Battle of Gravelotte

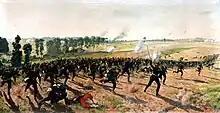

The French cavalry failed to detect the strength of the Prussian pursuit. On 18 August at 08:00 Wilhelm I, whose chief of staff was Moltke, ordered the First and Second Armies to advance against the French positions. By 12:00, General Manstein with artillery from the Hessian 25th Infantry Division was advancing toward the village of Amanvillers. The mass of advancing Germans was met with murderous fire from the superior French "Chassepot" rifle and their rapid-firing "mitrailleuses", before they were within range to retaliate with their shorter-ranged needle-guns. At 14:30, General Steinmetz, the commander of the First Army, launched his VIII Corps across the Mance Ravine but they were soon pinned down by rifle and "mitrailleuse" fire. At 15:00, the massed new Krupp all-steel breech-loading guns of the German VII and VIII Corps opened fire to support the attack. But with the attack still failing, at 16:00 Steinmetz ordered the VII Corps forward, followed by the 1st Cavalry Division.